Parable of the Friend at Night

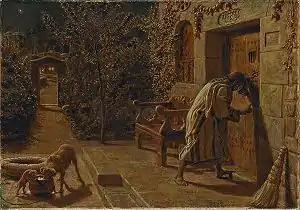
William Holman Hunt's "The Importunate Neighbour" (1895) depicts the beginning of the parable.

There are a number of depictions of this parable, the most famous being "The Importunate Neighbour" (1895) by William Holman Hunt, held in the National Gallery of Victoria, Australia.